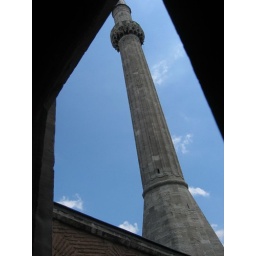
Minarette from a window in Aya Sofia. The building has been used as both a church and a mosque.